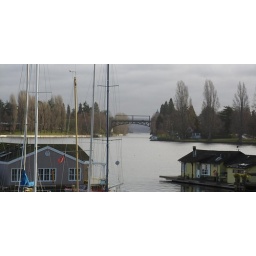
Taken from behind some house boats in Portage Bay.